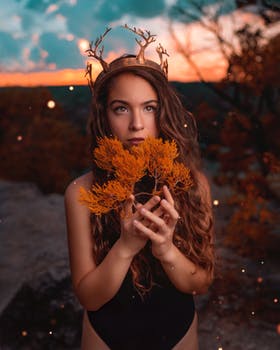
Label: No Watermark